Son cubano

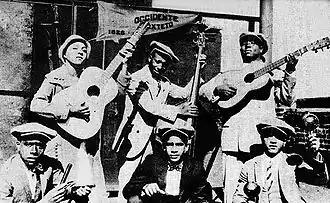
Sexteto Occidente, New York 1926"back": María Teresa Vera (guitar), Ignacio Piñeiro (double bass), Julio Torres Biart (tres); "front": Miguelito Garcia (clave), Manuel Reinoso (bongo) and Francisco Sánchez (maracas)

A few years later, in the late 1920s, son sextets became septets and son's popularity continued to grow with artists like Septeto Nacional and its leader Ignacio Piñeiro ("Echale salsita", "Donde estabas anoche"). In 1928, Rita Montaner's "El Manicero" became the first Cuban song to be a major hit in Paris and elsewhere in Europe. In 1930, Don Azpiazu's Havana Casino Orchestra took the song to the United States, where it also became a big hit.